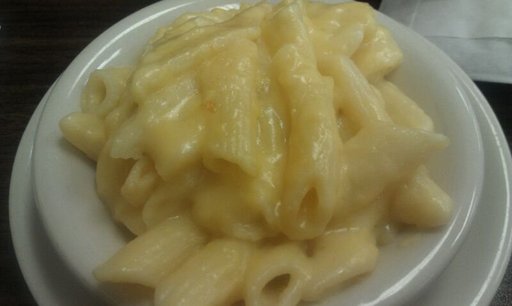
Label: macaroni_and_cheese